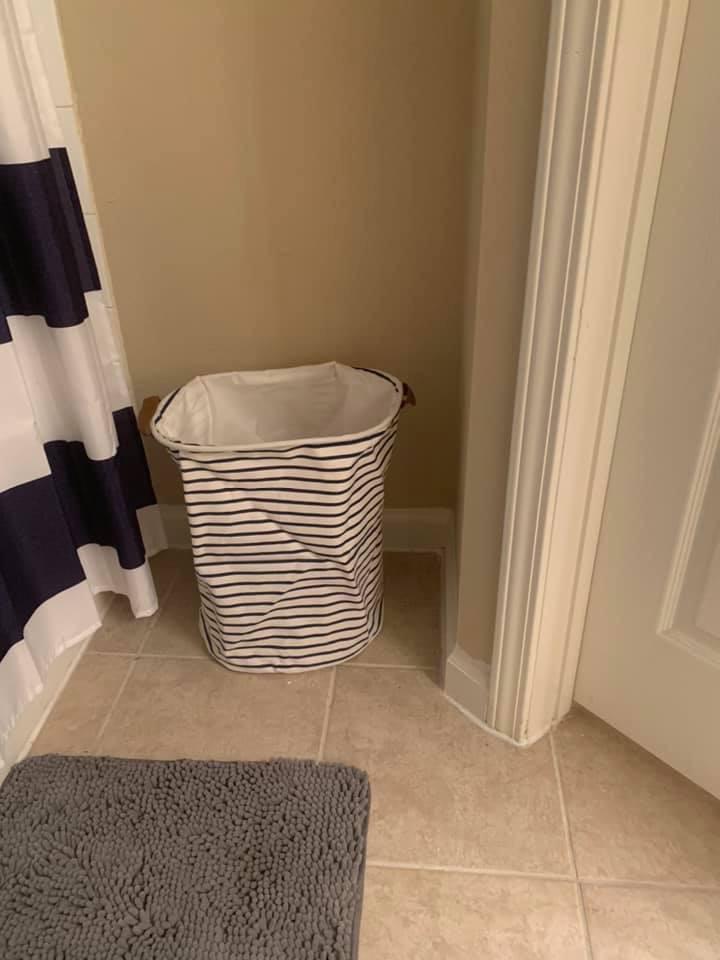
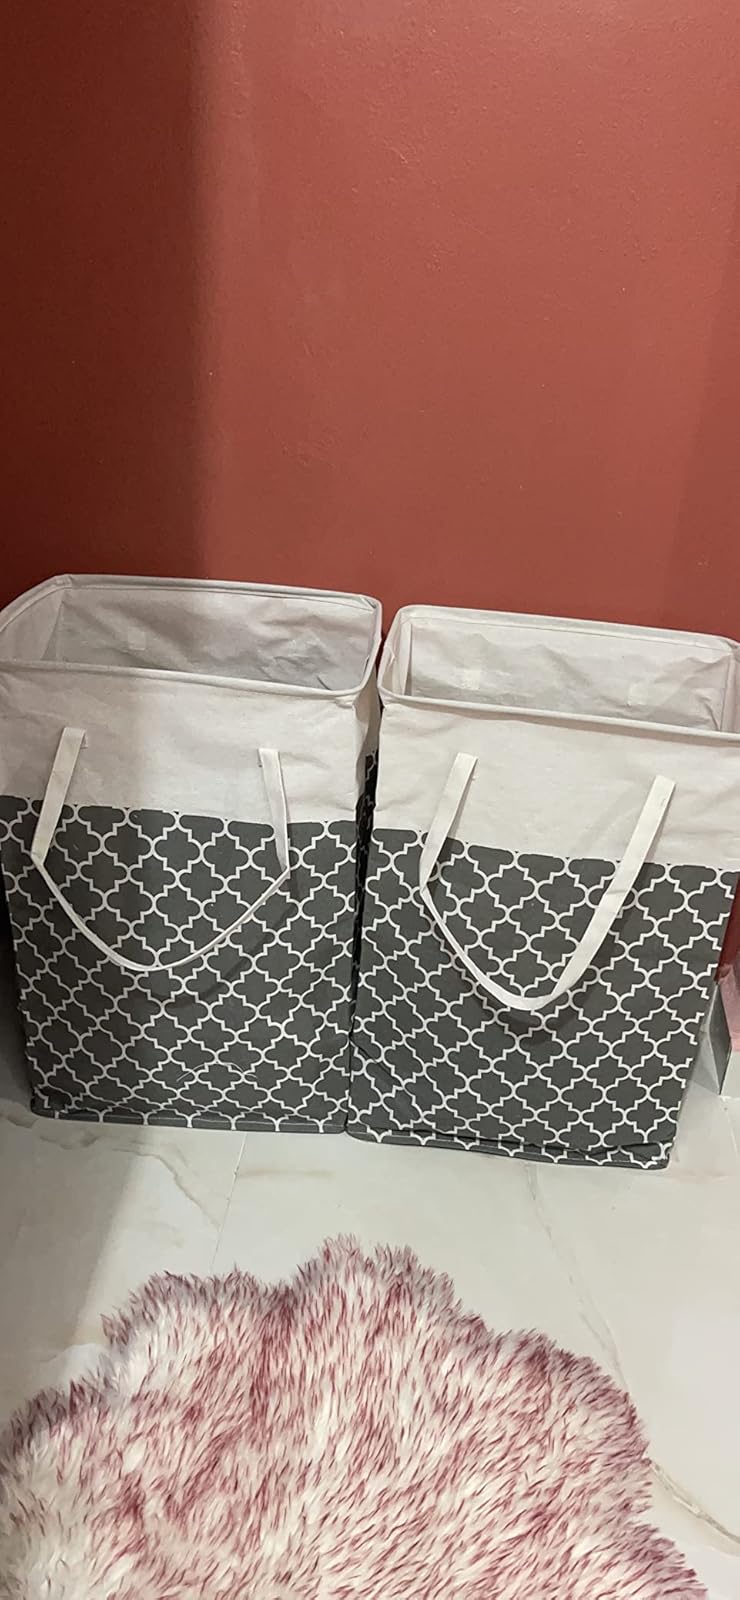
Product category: items_hamper
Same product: no